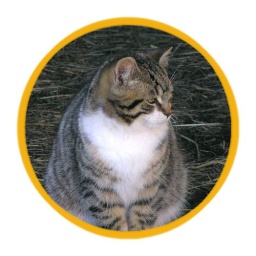
Cute young cat photo with an orange circle frame added in Photoshop CS2 9.0